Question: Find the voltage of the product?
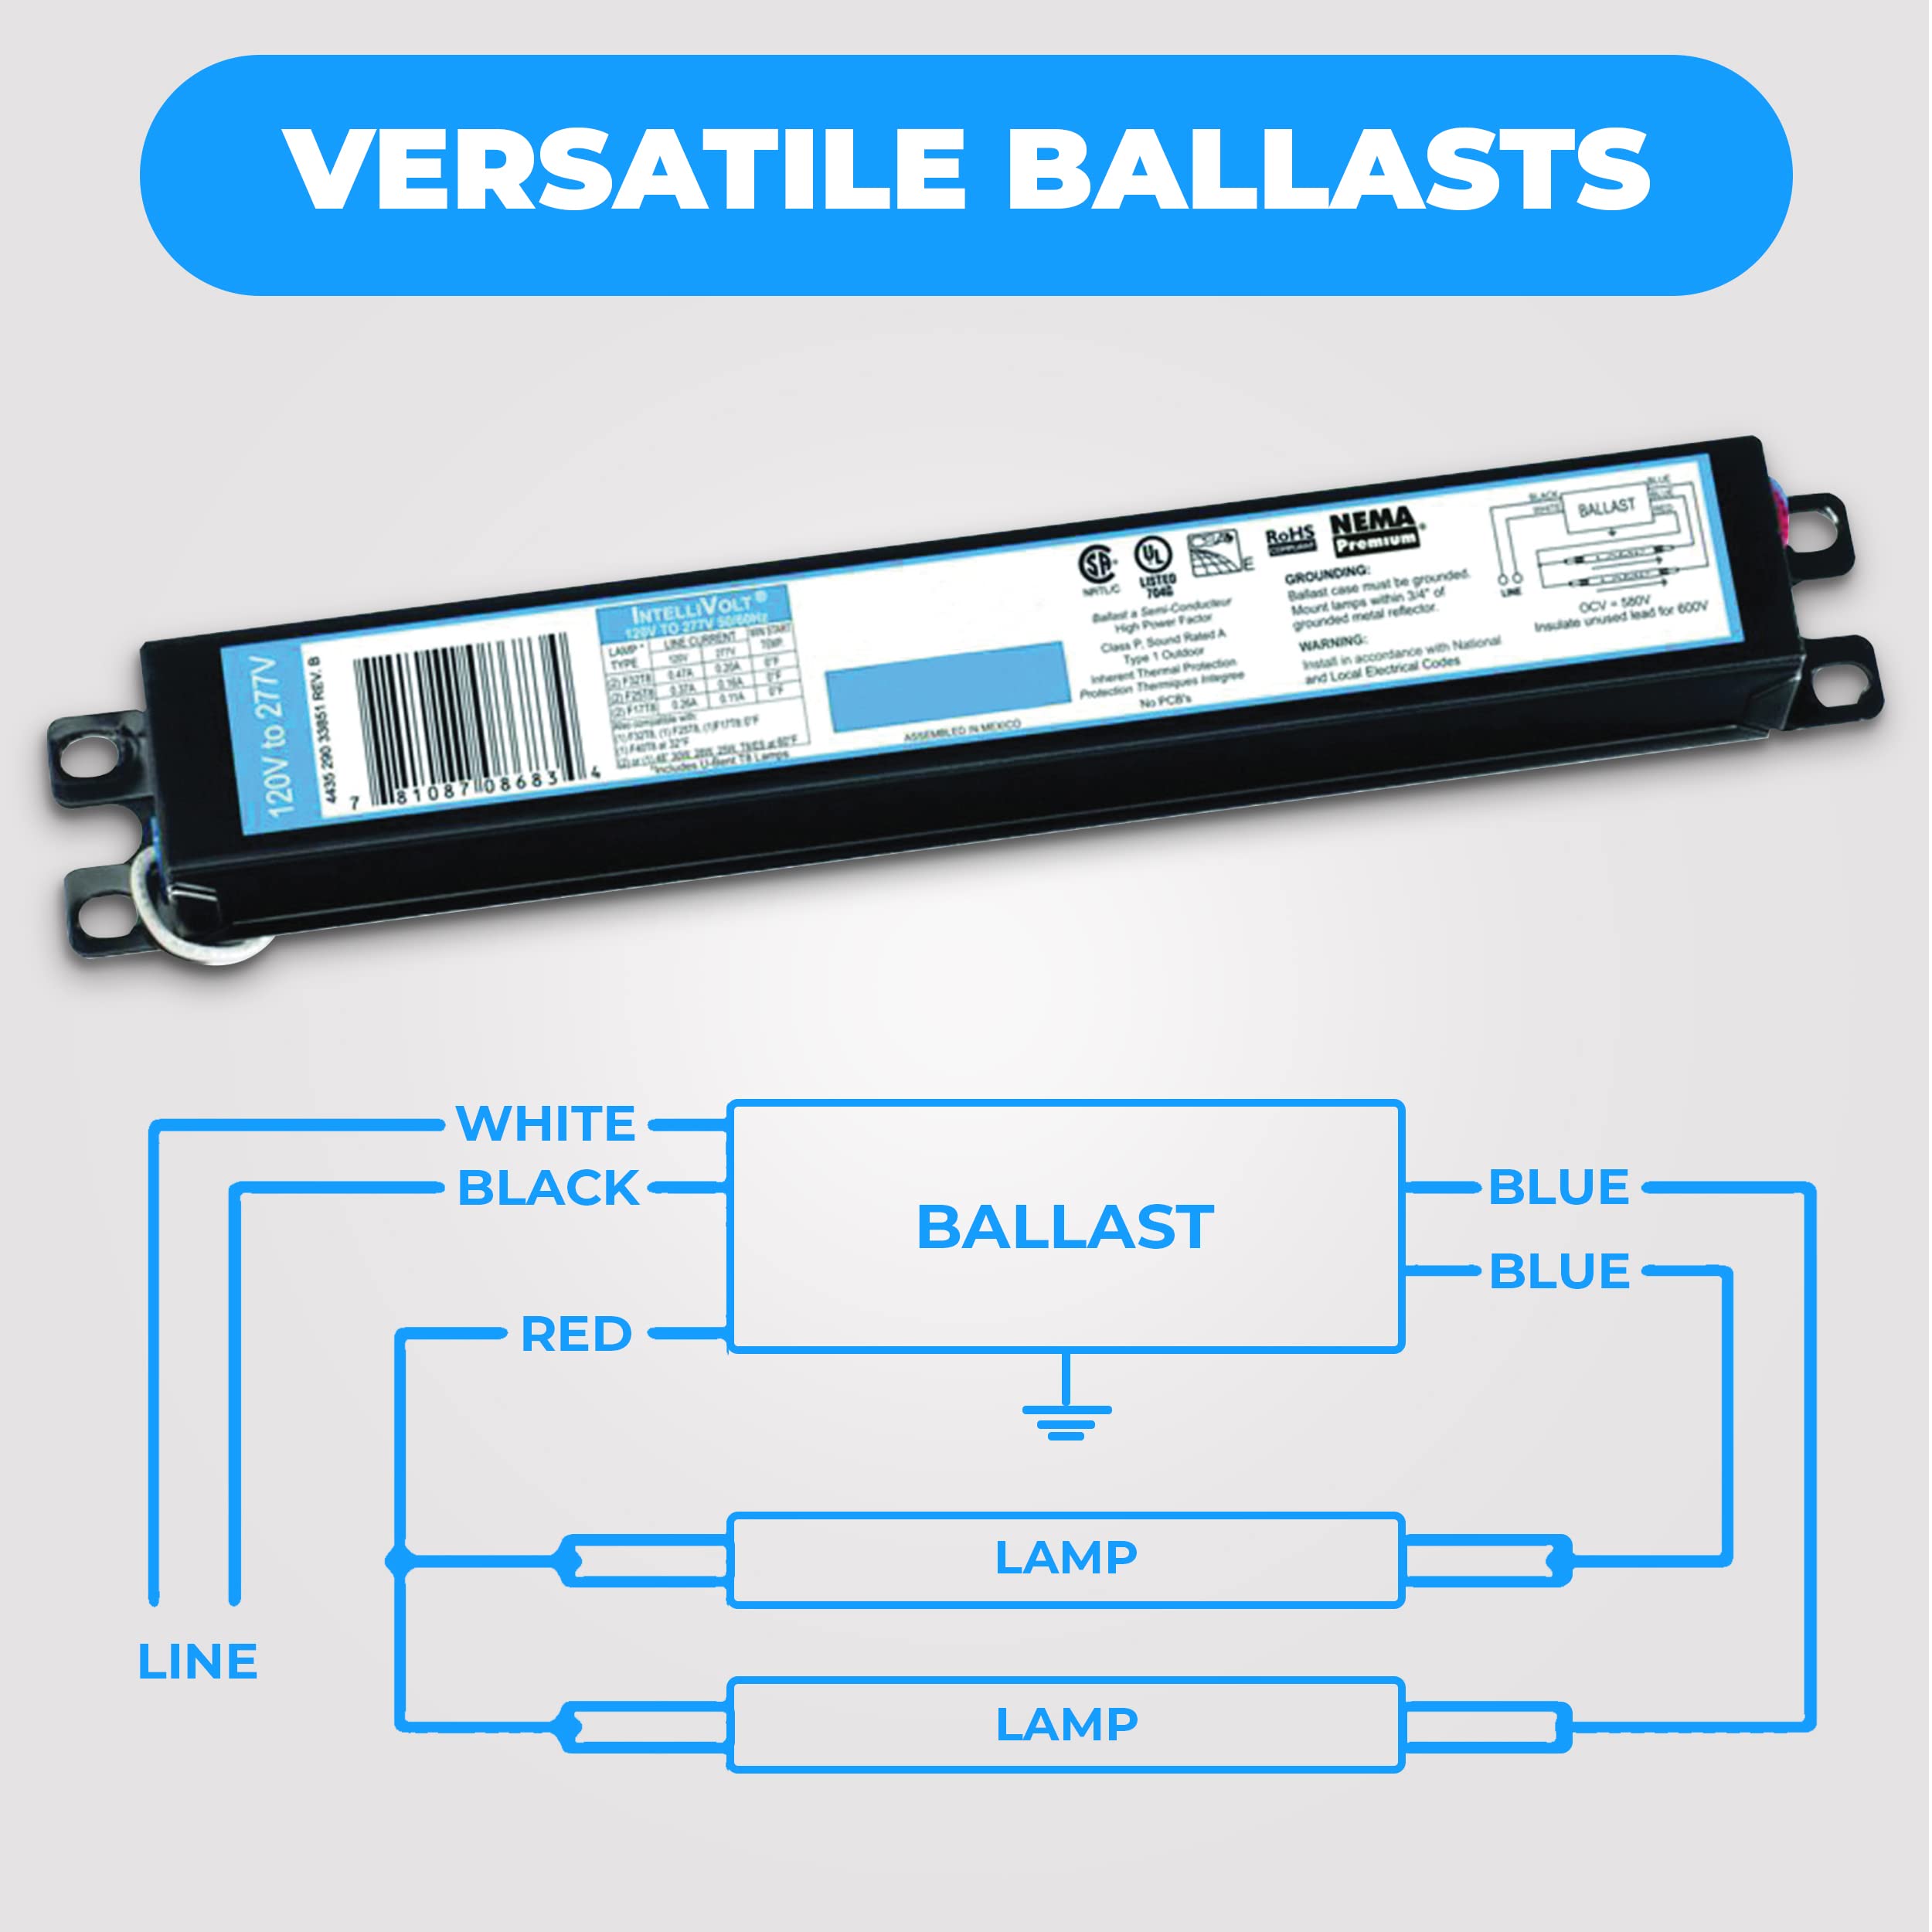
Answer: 120.0 volt